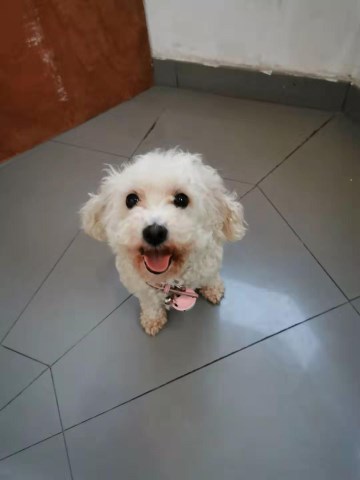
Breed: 3083-n000117-Bichon_Frise